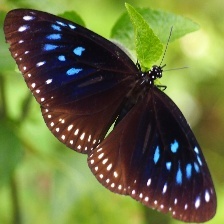
Species: BLUE SPOTTED CROW
Butterfly family (ImageNet category): monarch